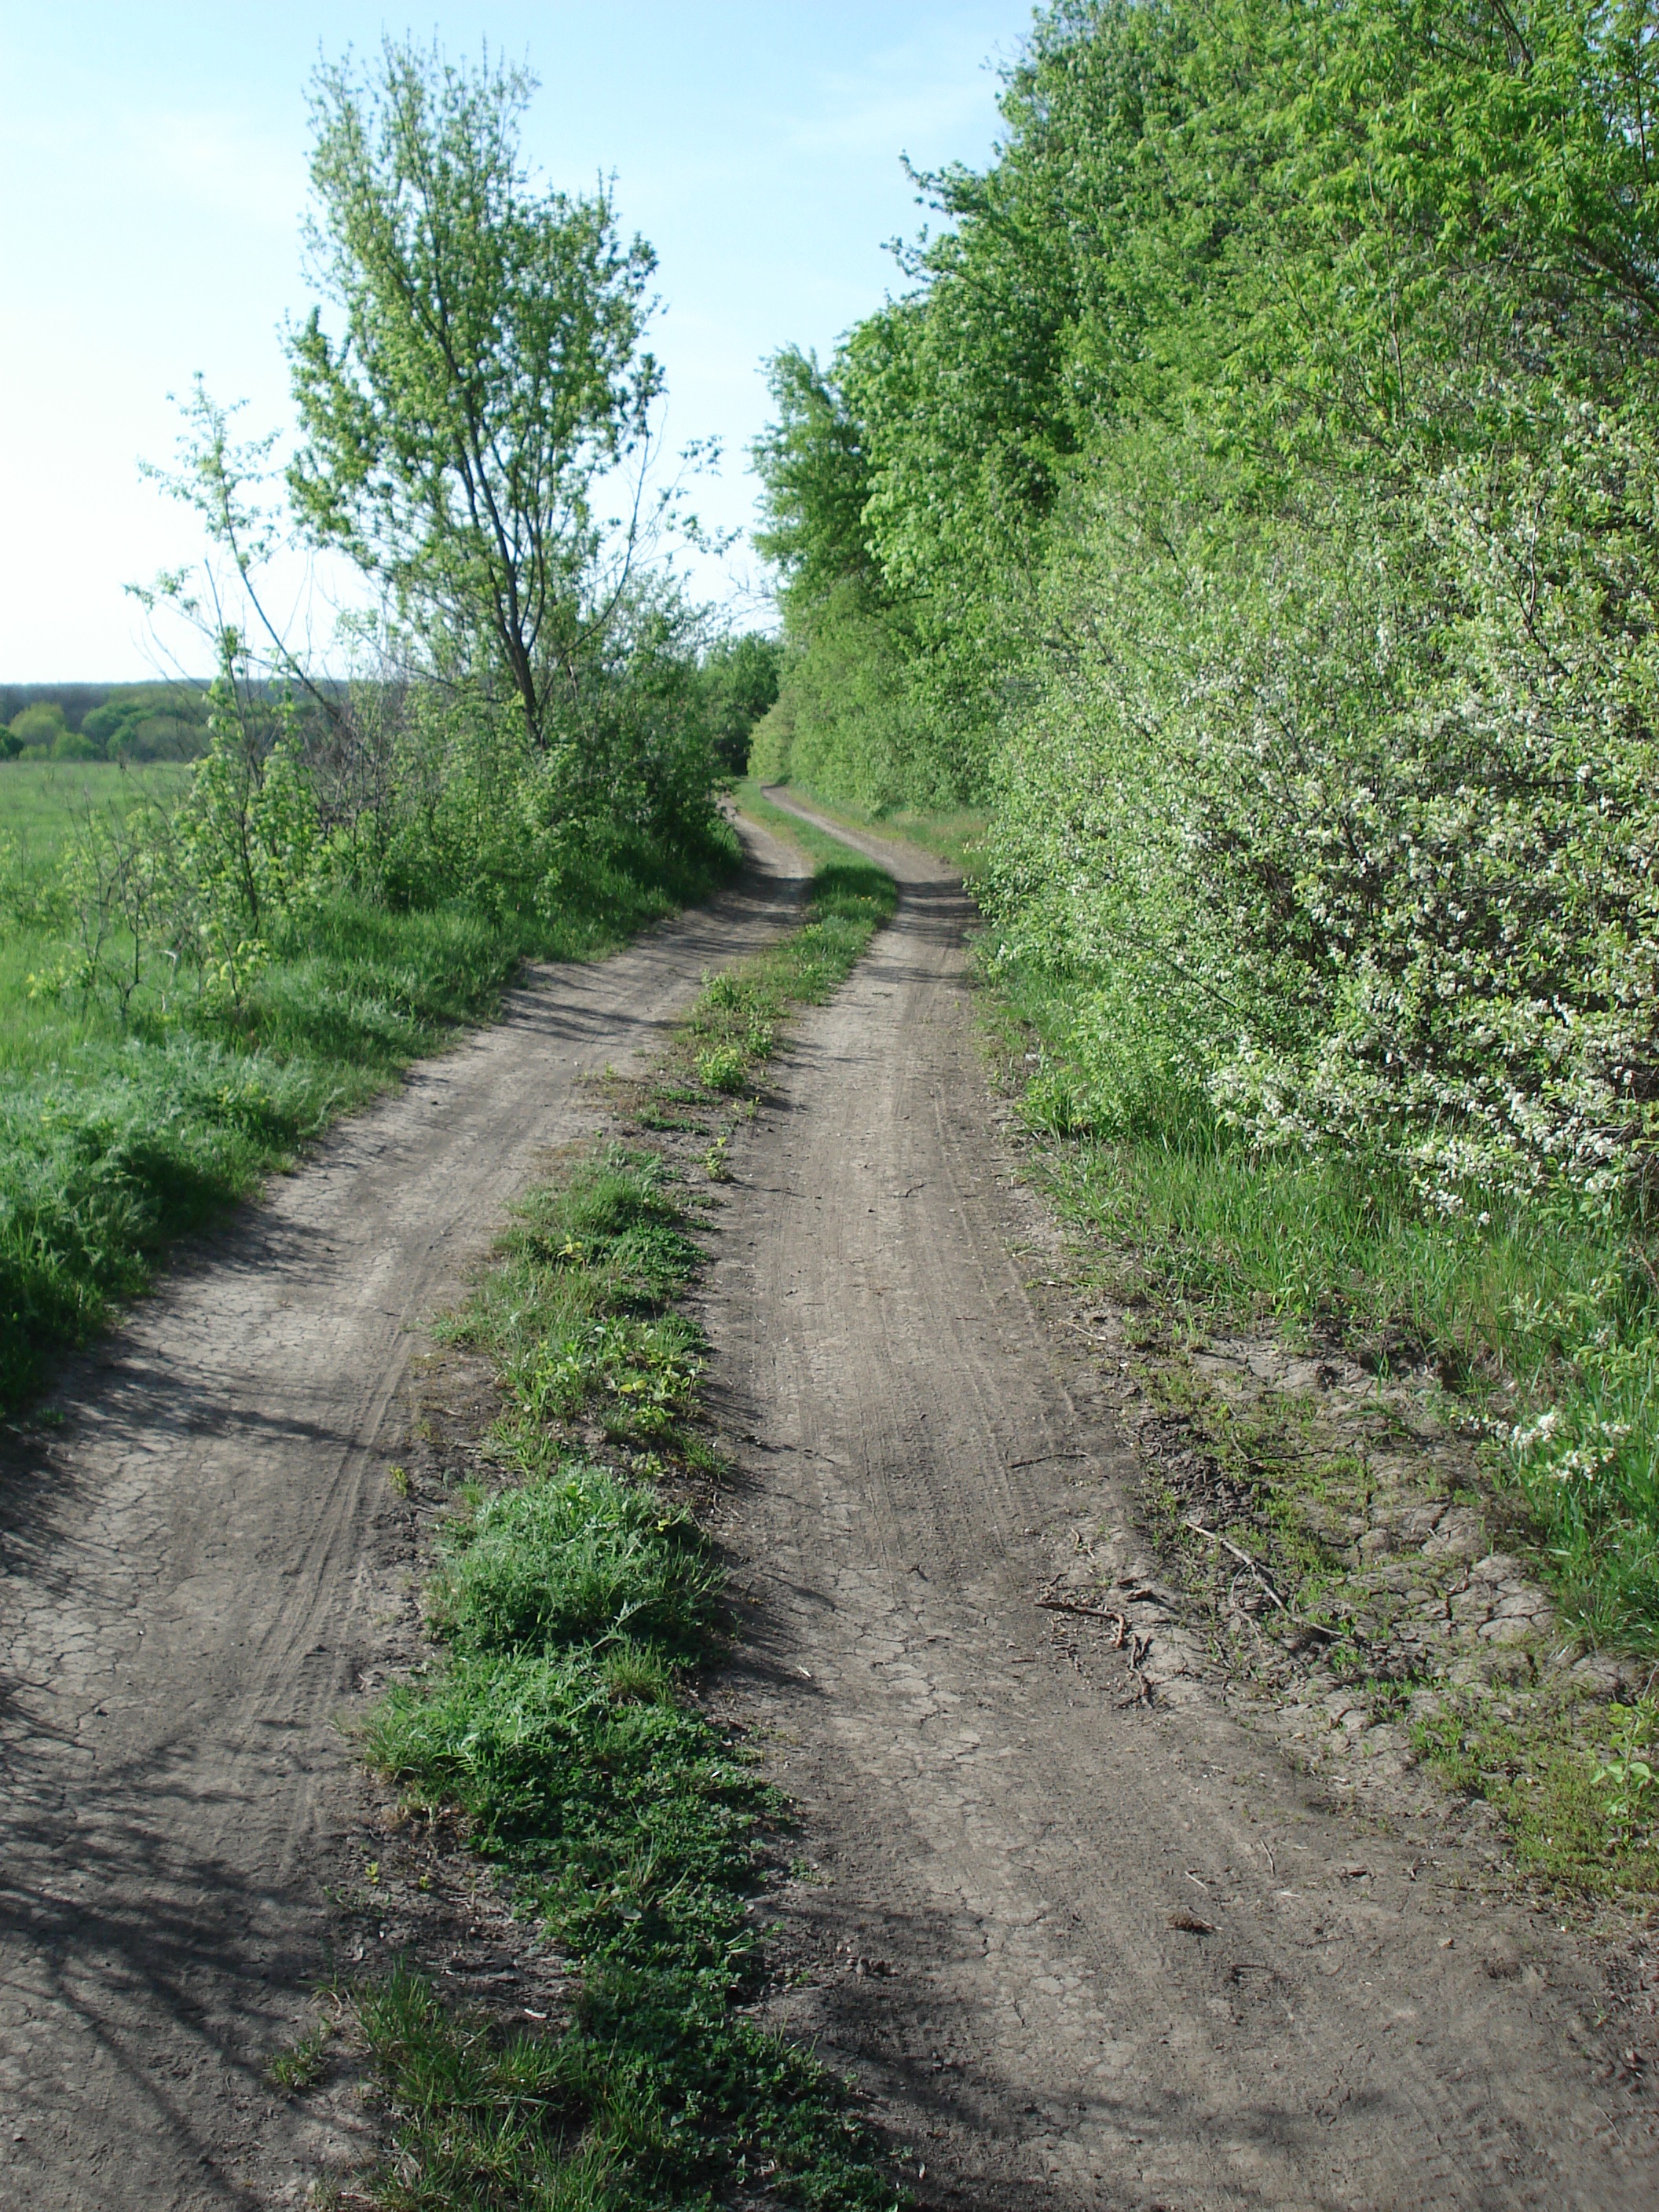
tree, grass, track, road, trail, field, country, summer, dirt road, transport, rural, green, dirt, soil, waterway, infrastructure, shrub, country lane, rural area, backroad, field path, farm track, field road